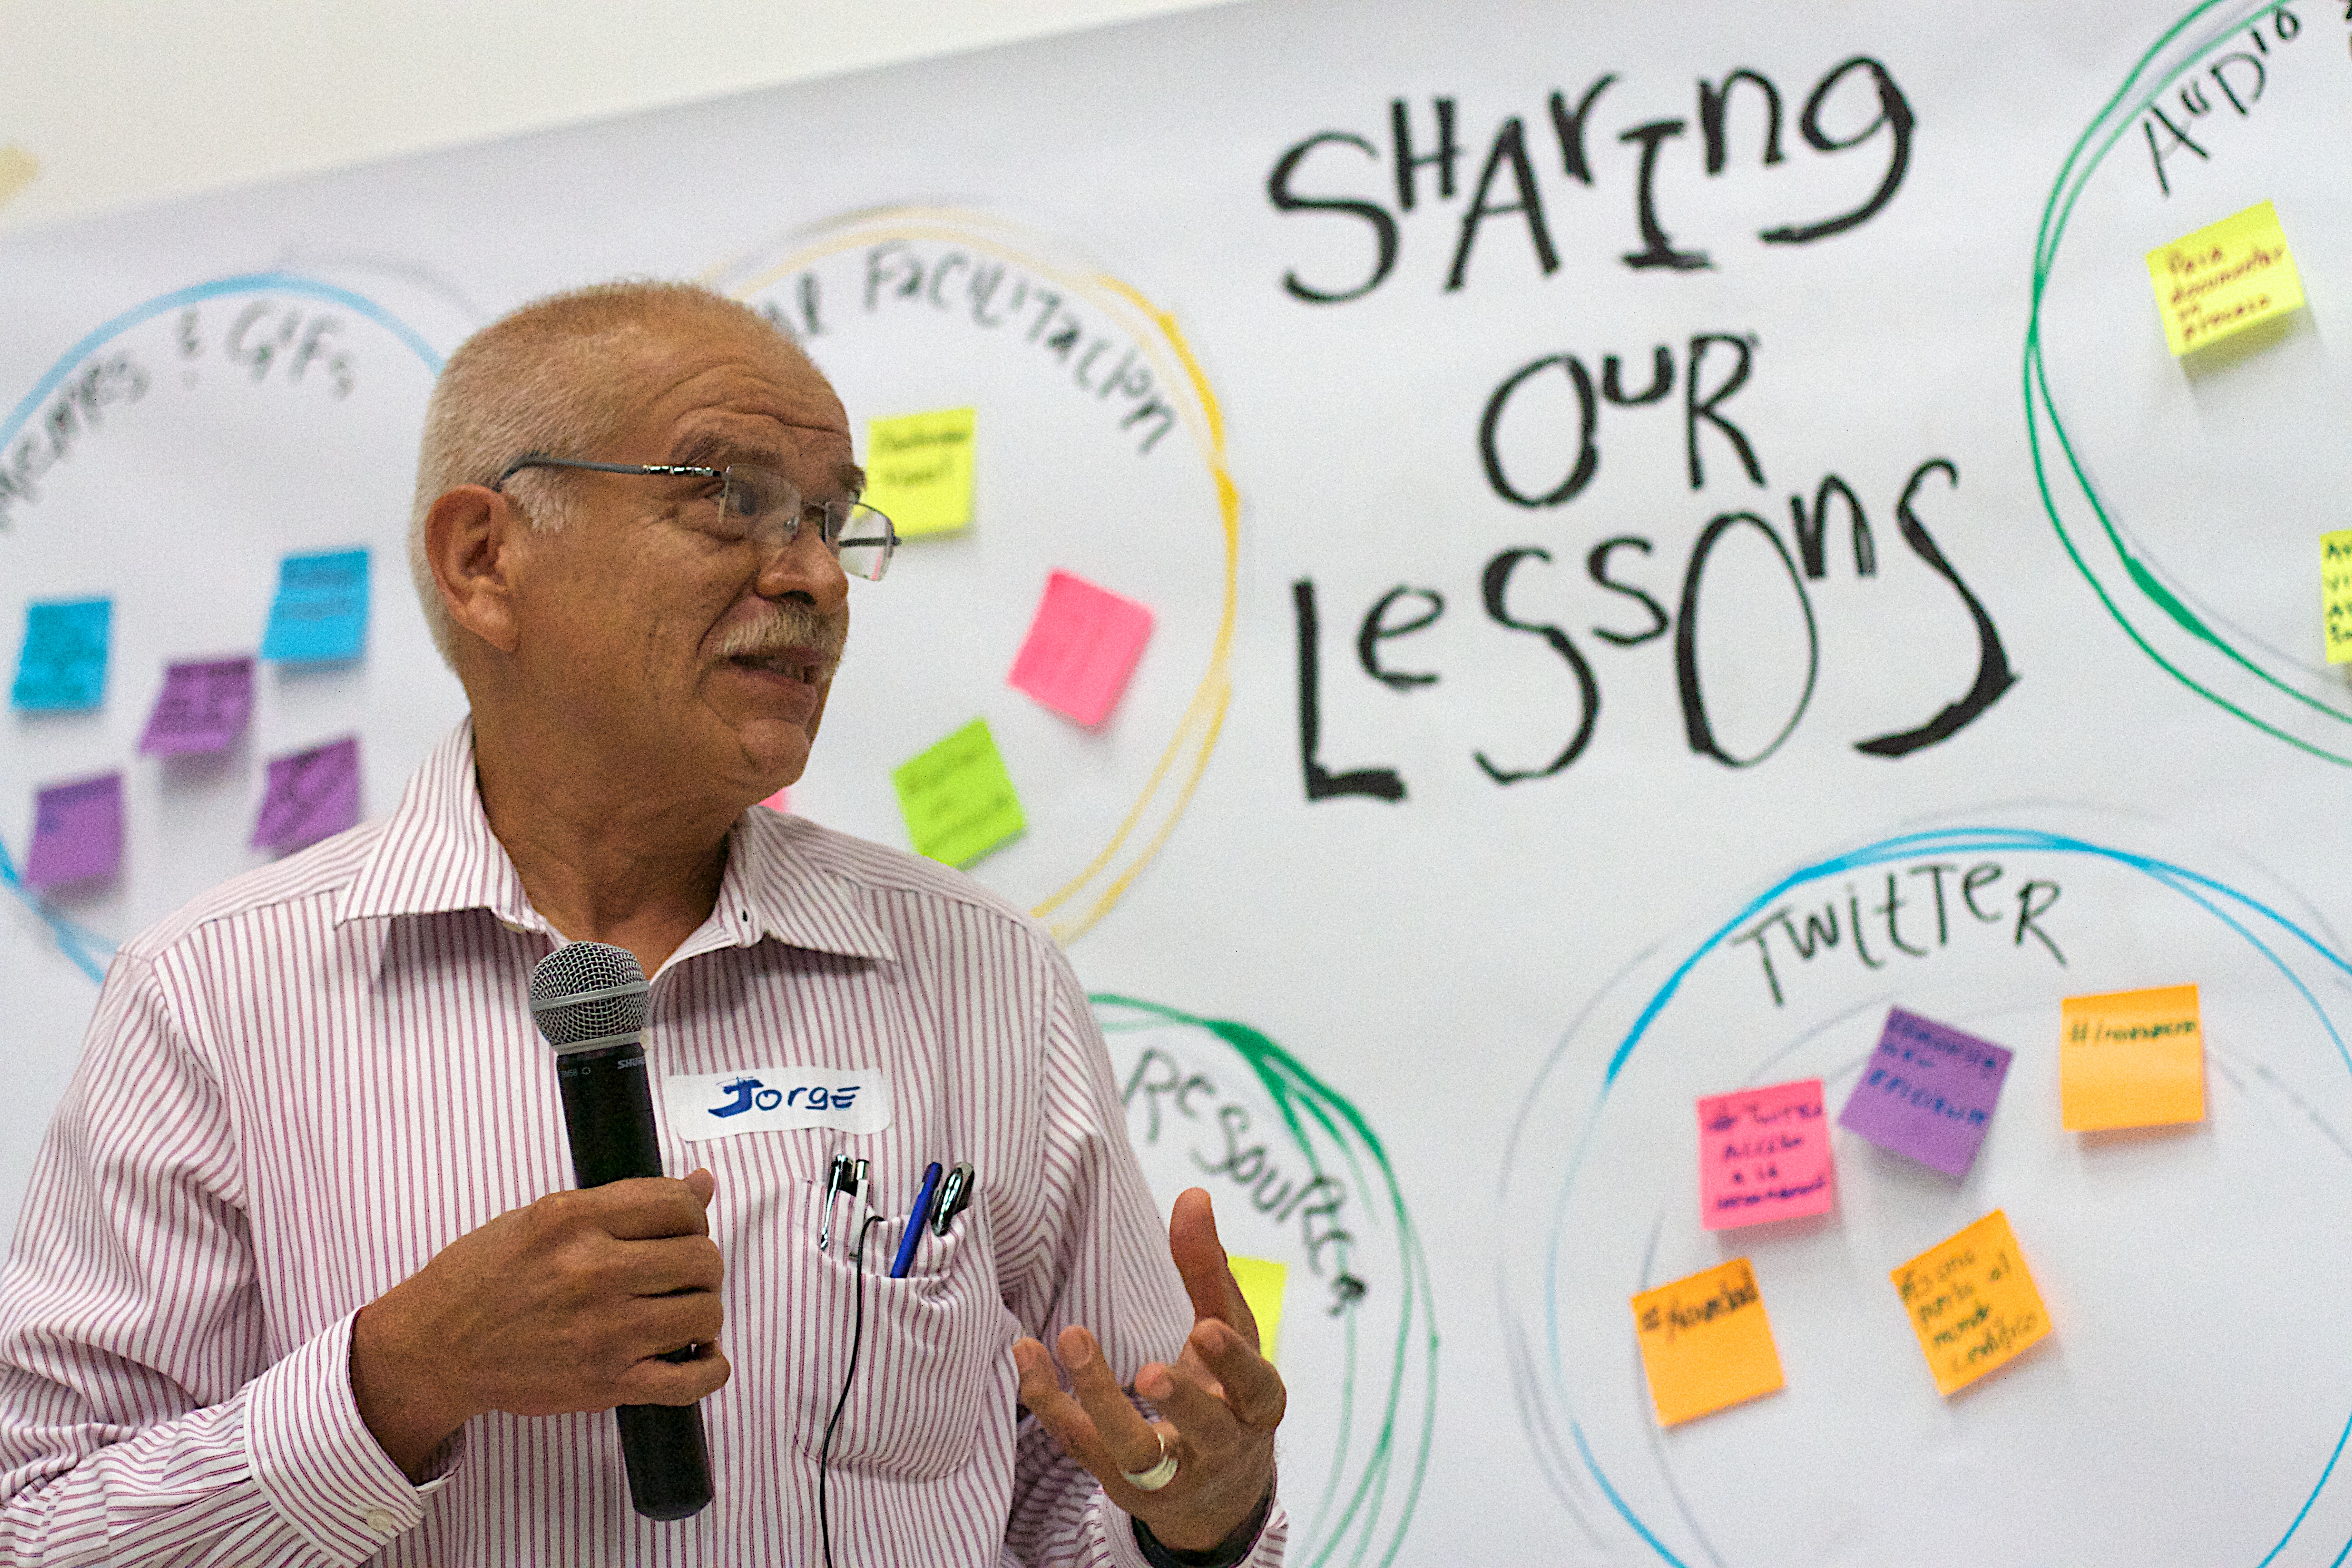
brand, udgagora